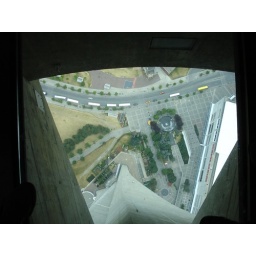
TORONTO: 450 meters over the ground on a glass platform